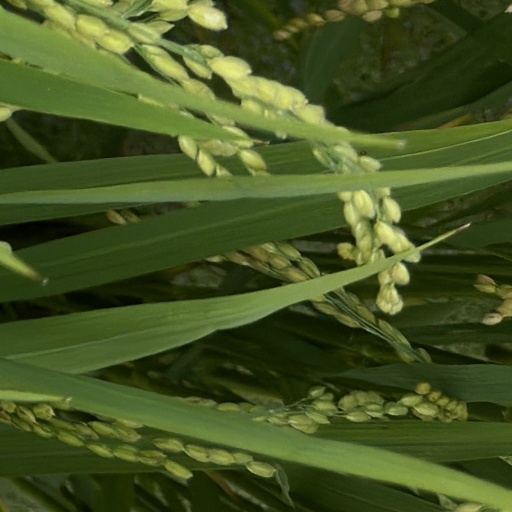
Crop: rice